Kapaʻa, Hawaii

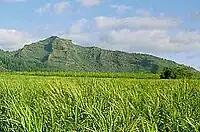
Nounou the Sleeping Giant

Kapaa is on the east side of Kauai at (22.088281, -159.337706). It is bordered to the south by the communities of Wailua and Wailua Homesteads and to the east by the Pacific Ocean. Hawaii Route 56 passes through the eastern part of the community, leading north to Anahola and south to Lihue.